Salto Grande Bridge

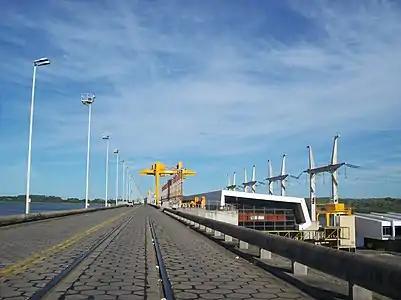

The Salto Grande Bridge is a road and railroad bridge that crosses the Uruguay River and joins Argentina and Uruguay. It is built on top of the Salto Grande Dam. The bridge runs between Concordia, Entre Ríos Province, Argentina, and Salto, Salto Department, Uruguay.